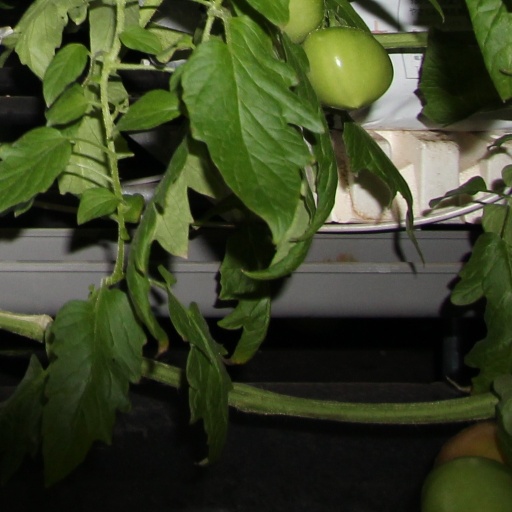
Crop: tomato